Gurunhuel

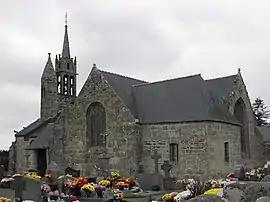
The church of Notre-Dame, in Gurunhuel

Gurunhuel is a commune in the Côtes-d'Armor department of Brittany in northwestern France.